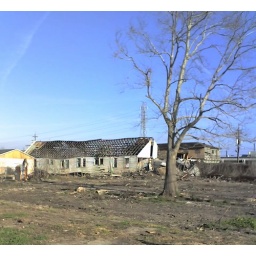
A decimated house right next to where i was building with Habitat in the ninth ward